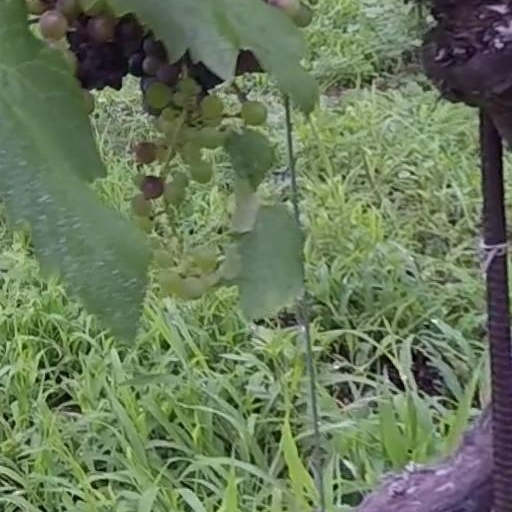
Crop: grape